4 Wheel Thunder

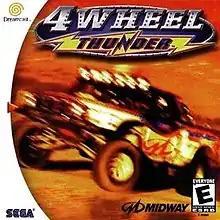
North American Dreamcast cover art

4 Wheel Thunder is a 2000 racing game developed by Kalisto Entertainment and published by Midway for the Dreamcast. While the game had been in development for some time prior as a separate title, it was eventually decided to rebrand the game into Midway's "Thunder" series. The game received generally favorable reviews.